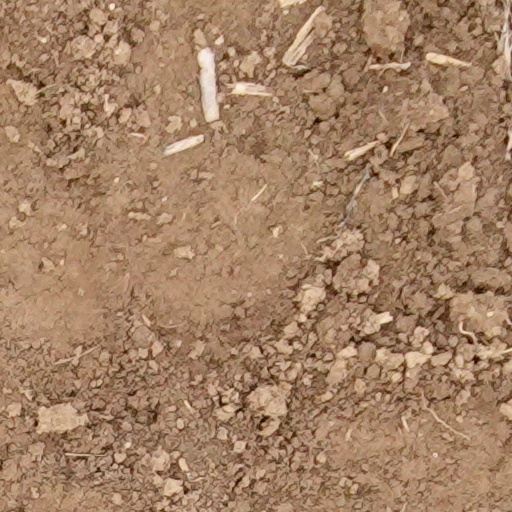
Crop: wheat